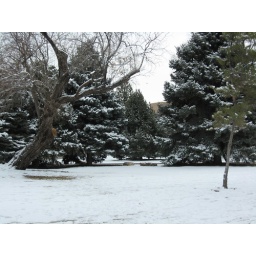
The trees around the duck pond at UNM and the ground retained some snow from the nights storm